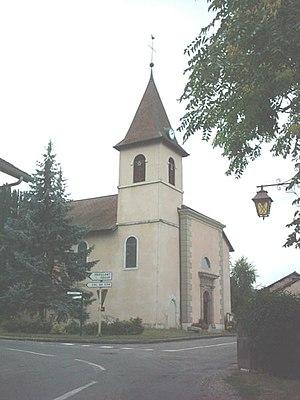
Église Saint-Étienne de Cervens, un lieu de culte catholique, située en Haute-Savoie, sur la commune de Cervens.
Cette liste des églises de la Haute-Savoie recense les édifices religieux - églises, basiliques et cathédrales - situés dans le département de la Haute-Savoie. Tous sont situés dans le diocèse d'Annecy, hormis ceux situés dans les paroisses du canton de Rumilly, unis à l'archidiocèse de Chambéry, Maurienne et Tarentaise.